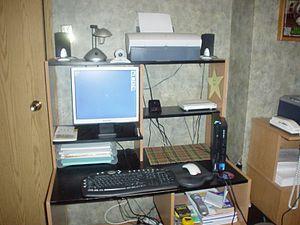
Linux pour PlayStation 2 est le nom d'un kit produit par Sony Computer Entertainment en 2002 pour permettre aux joueurs de la PlayStation 2 d'utiliser cette console de jeu comme un PC. Il contient un système d'exploitation qui est basé sur Linux, un ensemble clavier-souris USB, un adaptateur VGA, un adaptateur réseau PlayStation 2 et un disque dur de 40 Go.